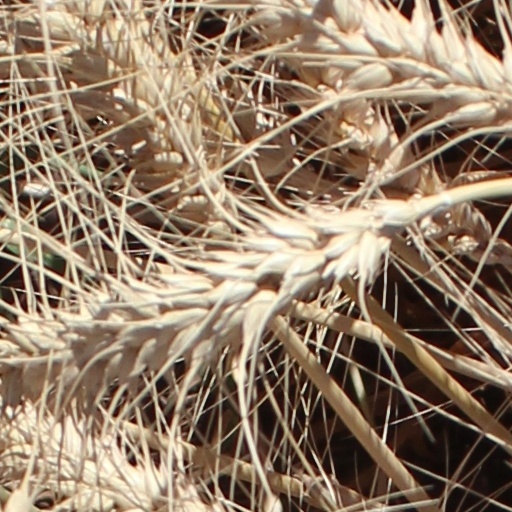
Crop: wheat